Alexander Ovechkin

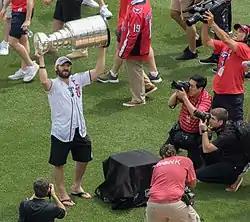
Ovechkin hoisting the Stanley Cup at Nationals Park in June 2018 following the Capitals' victory in the 2018 Stanley Cup Finals.

PutinTeam was first announced in a 2 November 2017 post on Ovechkin's Instagram account, which has over one million followers. On 23 November, Ovechkin announced on his Instagram that the group's official website had been launched. On the soft launch of the site, visitors were encouraged to sign up for the team, track related news, participate in contests and attend and organize events. Ovechkin has claimed that the idea for PutinTeam was all his and that the group is non-political in its nature. Vedomosti, a Russian financial newspaper, reported that Kremlin sources have said that IMA-Consulting were behind the creation of the organization. A Kremlin-supported public-relations firm, IMA-Consulting reportedly held a $600,000 contract to promote the 2018 Russian presidential elections. The Kremlin spoke in support of the movement after its announcement. According to "The Washington Post", Ovechkin has a personal relationship with Putin. Ovechkin has a personal phone number for Putin, who is a big hockey fan, and received a gift from Putin at his 2016 wedding. Ovechkin said that he and Putin do not have much in common: "We talk about hockey and all that stuff. That's it."